Torpedo boats in the War of the Pacific

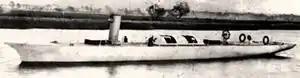
Torpedo boat "Colo Colo" on the Thames River during the Sea trial

Yet 1880 were delivered to Chile two torpedo boats bought from Yarrow of Poplar shipyard., (Yard nr. 476) and "Tucapel" (Yard nr. 475):